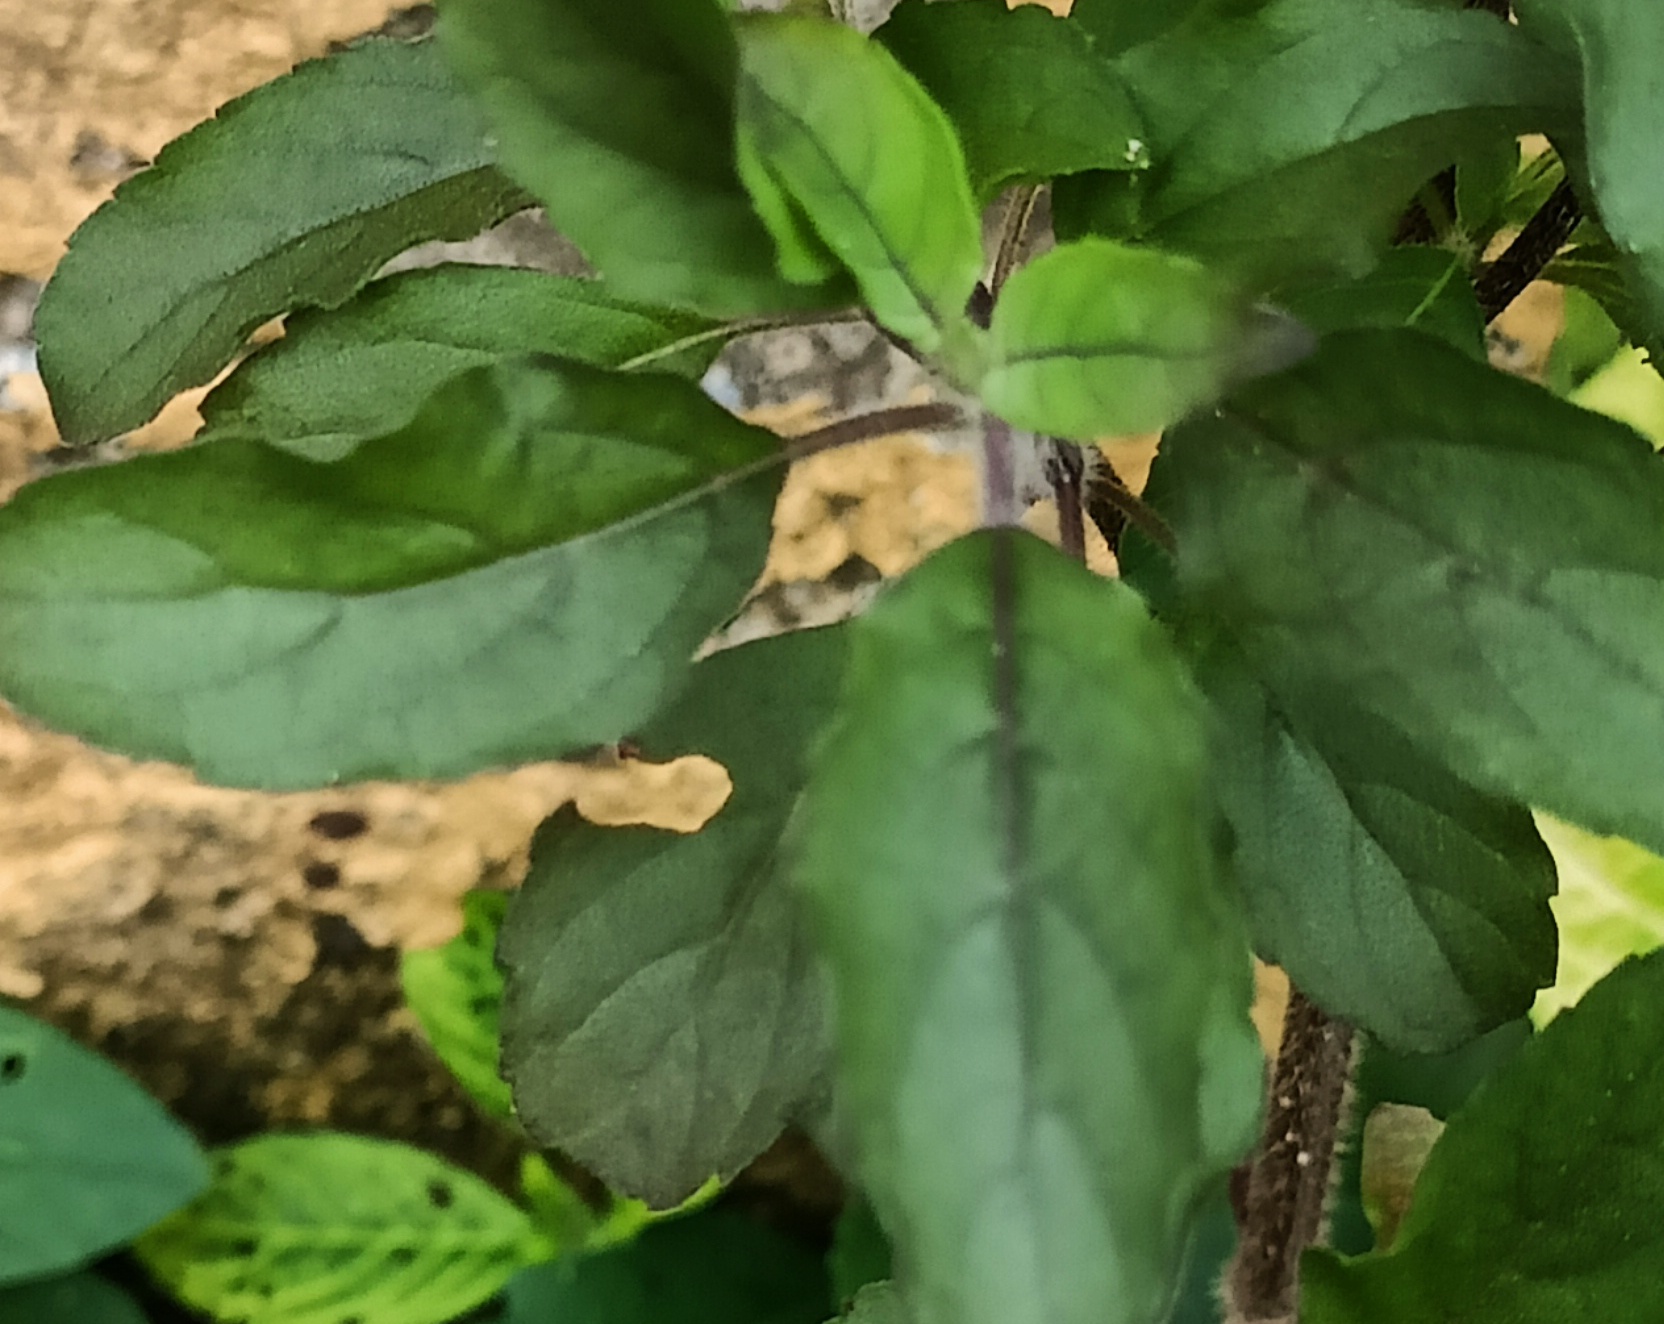
Variety: Sri/Green Tulasi
Condition: Insect Damage